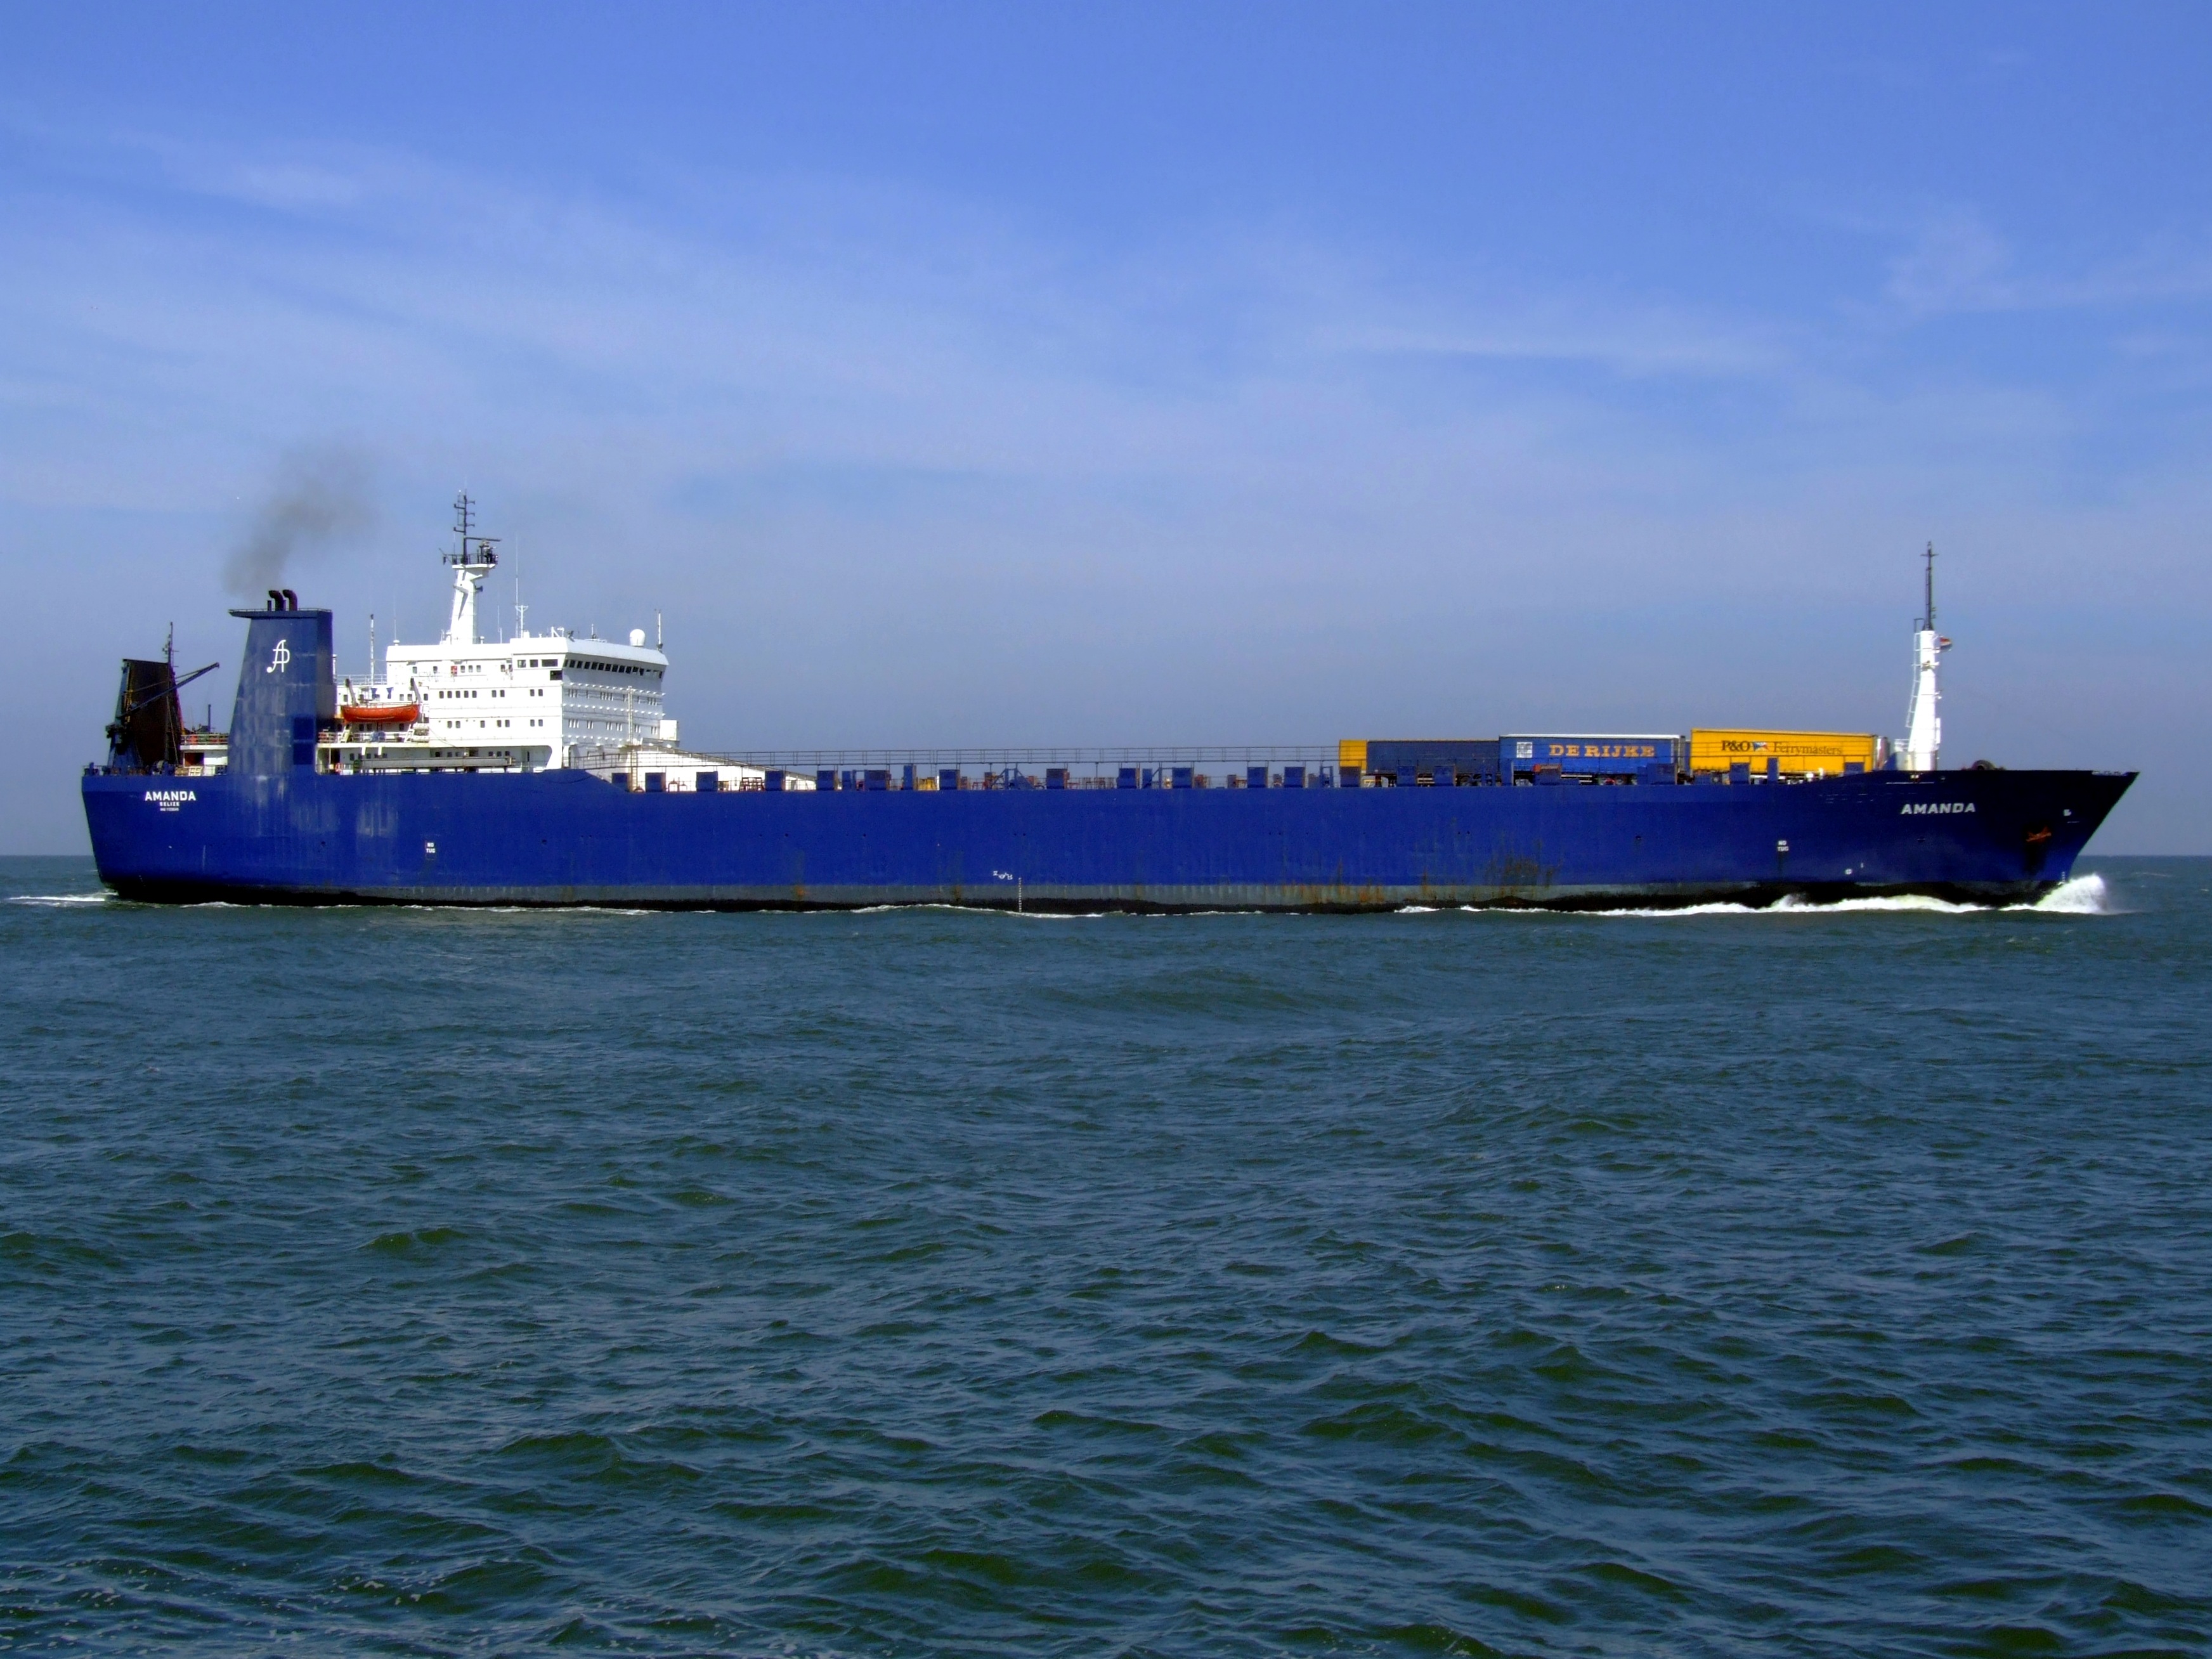
sea, water, ocean, ship, transport, vessel, vehicle, freight, cargo ship, ferry, cargo, channel, watercraft, amanda, logistics, container ship, freight transport, oil tanker, tank ship, bulk carrier, floating production storage and offloading, platform supply vessel, reefer ship, roll on roll off